147th Anti-Aircraft Missile Regiment

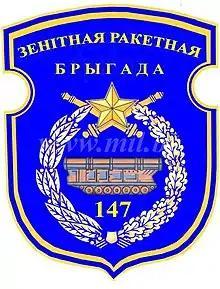
Sleeve insignia of the 147th Anti-Aircraft Missile Brigade

The 147th Anti-Aircraft Missile Regiment (147 "zrp") (Military Unit Number 96869) is a surface-to-air missile regiment of the Belarusian Air and Air Defense Forces. Stationed at Babruysk, the regiment is equipped with the Osa-AKM short-range, low altitude surface to air missile system to provide air defense for the local air base. Before being reduced to a regiment in 2017, it was the 147th Anti-Aircraft Missile Brigade.